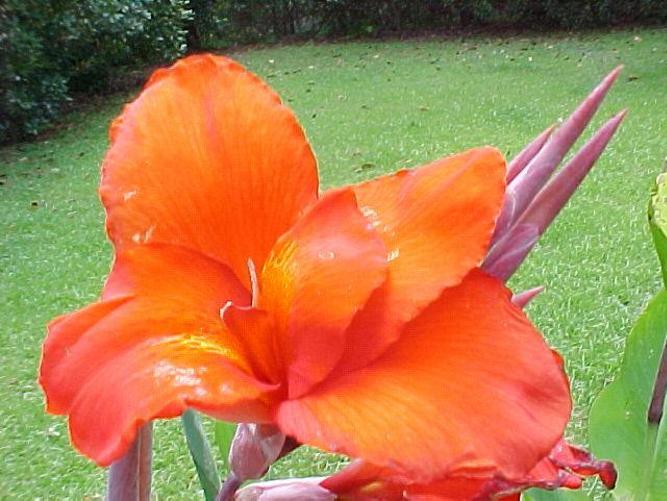
Label: canna lily